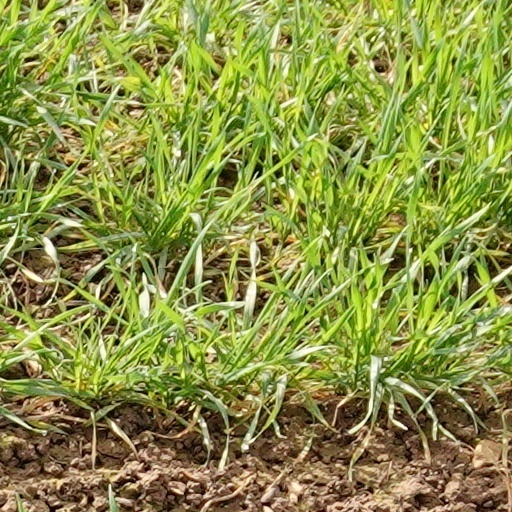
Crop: wheat